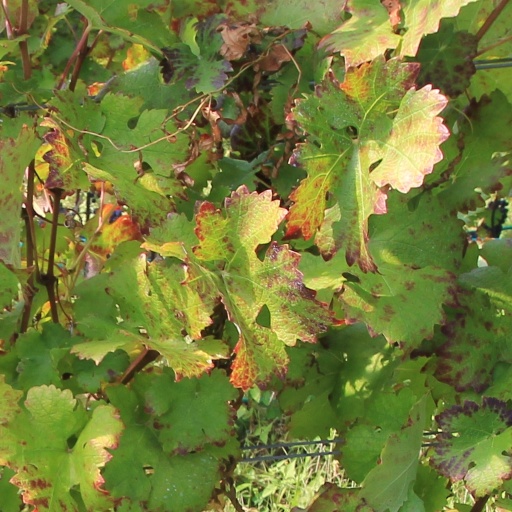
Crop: grape